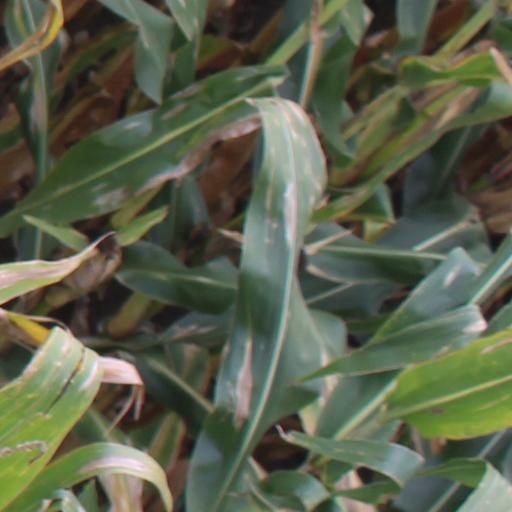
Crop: maize; corn